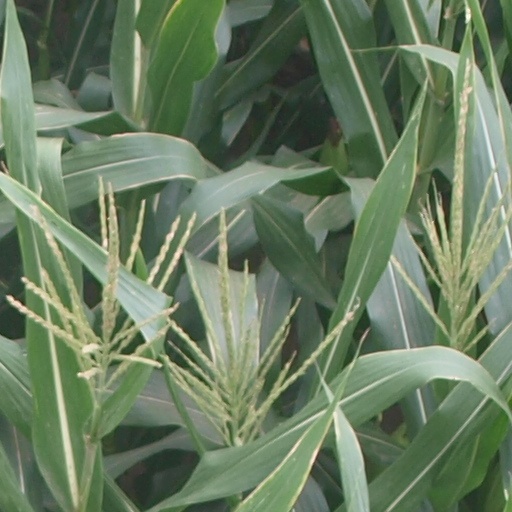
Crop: maize; corn